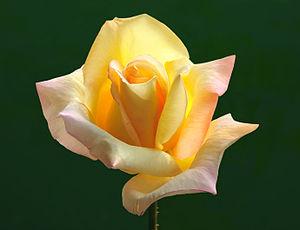
Rosier Madame Antoine Meilland. Italiano: Rosa 'Gioia'
‘Madame Antoine Meilland’, hybride de thé connu dans les pays anglophones sous le nom de ‘Peace’ et dans les pays germanophones sous le nom de Gloria Dei, est l'un des rosiers cultivés les plus célèbres de tous les temps. Il a été dédié par son créateur à sa mère, née Claudia Dubreuil, fille de Francis Dubreuil.
La rose est la fleur des rosiers, arbustes du genre Rosa et de la famille des Rosaceae. La rose des jardins se caractérise avant tout par la multiplication de ses pétales imbriqués qui lui donne sa forme caractéristique.